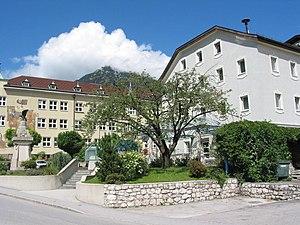
Jenbach est une commune du canton de Schwaz au Tyrol, en Autriche.